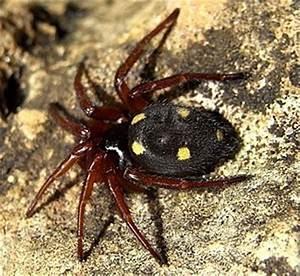
spider